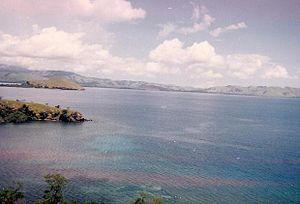
Le kabupaten de Sikka, en indonésien Kabupaten Sikka, est un kabupaten de la province des petites îles de la Sonde orientales en Indonésie. Son chef-lieu est Maumere.